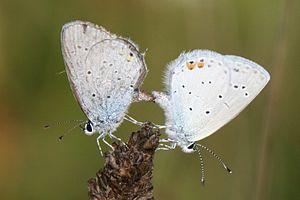
L’Azuré du trèfle est une espèce paléarctique de lépidoptères de la famille des Lycaenidae et de la sous-famille des Polyommatinae.